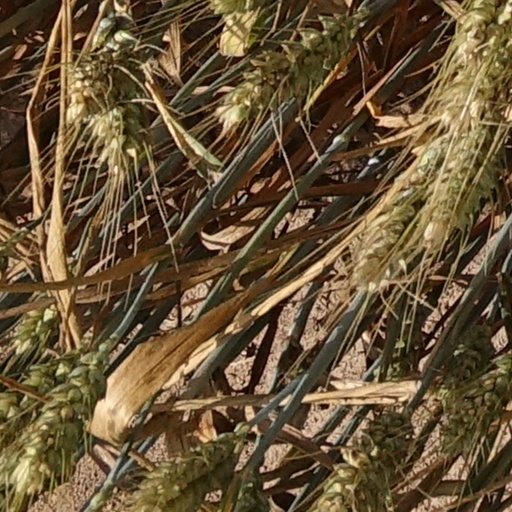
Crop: wheat